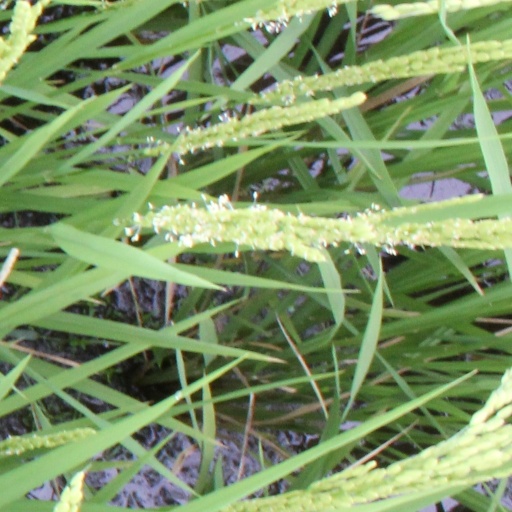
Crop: rice